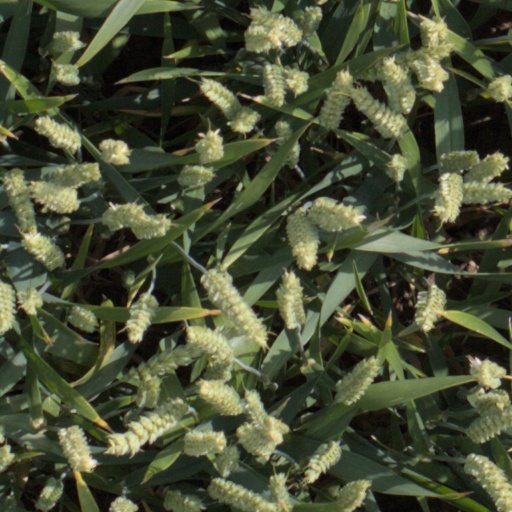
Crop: wheat